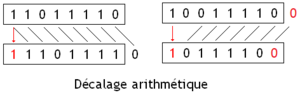
Décalage arithmétique
Un barrel shifter est un circuit électronique capable d'effectuer des opérations de décalage et de rotation binaires. Ce circuit est très souvent utilisé dans un processeur. Il peut être intégré dans une unité de calcul, ou constituer une unité de calcul à part entière.